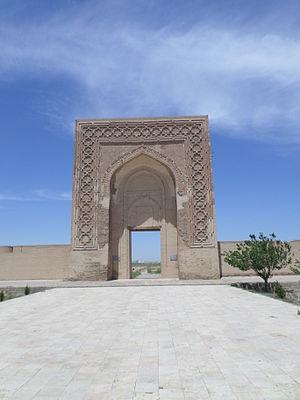
Le caravansérail de Rabati Malik est une ruine de caravansérail située sur la route M83 entre Samarcande et Boukhara dans la province de Navoï en Ouzbékistan. Construit au XIᵉ siècle, il était alors situé sur la route de la soie
Cet article recense les sites inscrits au patrimoine mondial en Ouzbékistan.
Navoï ou Navoiy est une ville d'Ouzbékistan et la capitale administrative de la province de Navoï. Elle est située à 355 km au sud-ouest de Tachkent et à 85 km au nord-est de Boukhara. Sa population était estimée à 125 800 habitants en 2007.